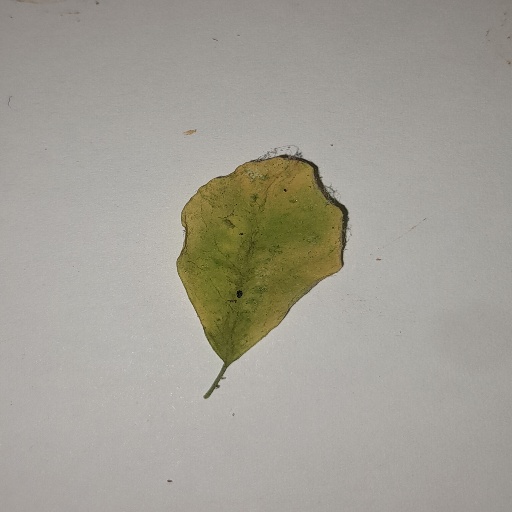
Species: Sojina
Leaf condition: Yellow Leaf